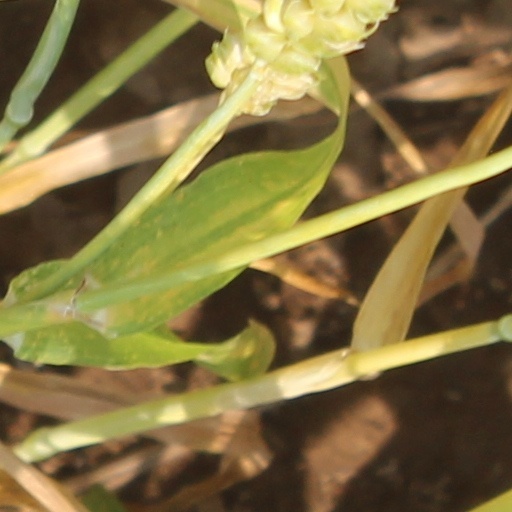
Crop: wheat